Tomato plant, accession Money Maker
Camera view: horizontal (90 deg, fisheye); turntable rotation: 150 degrees
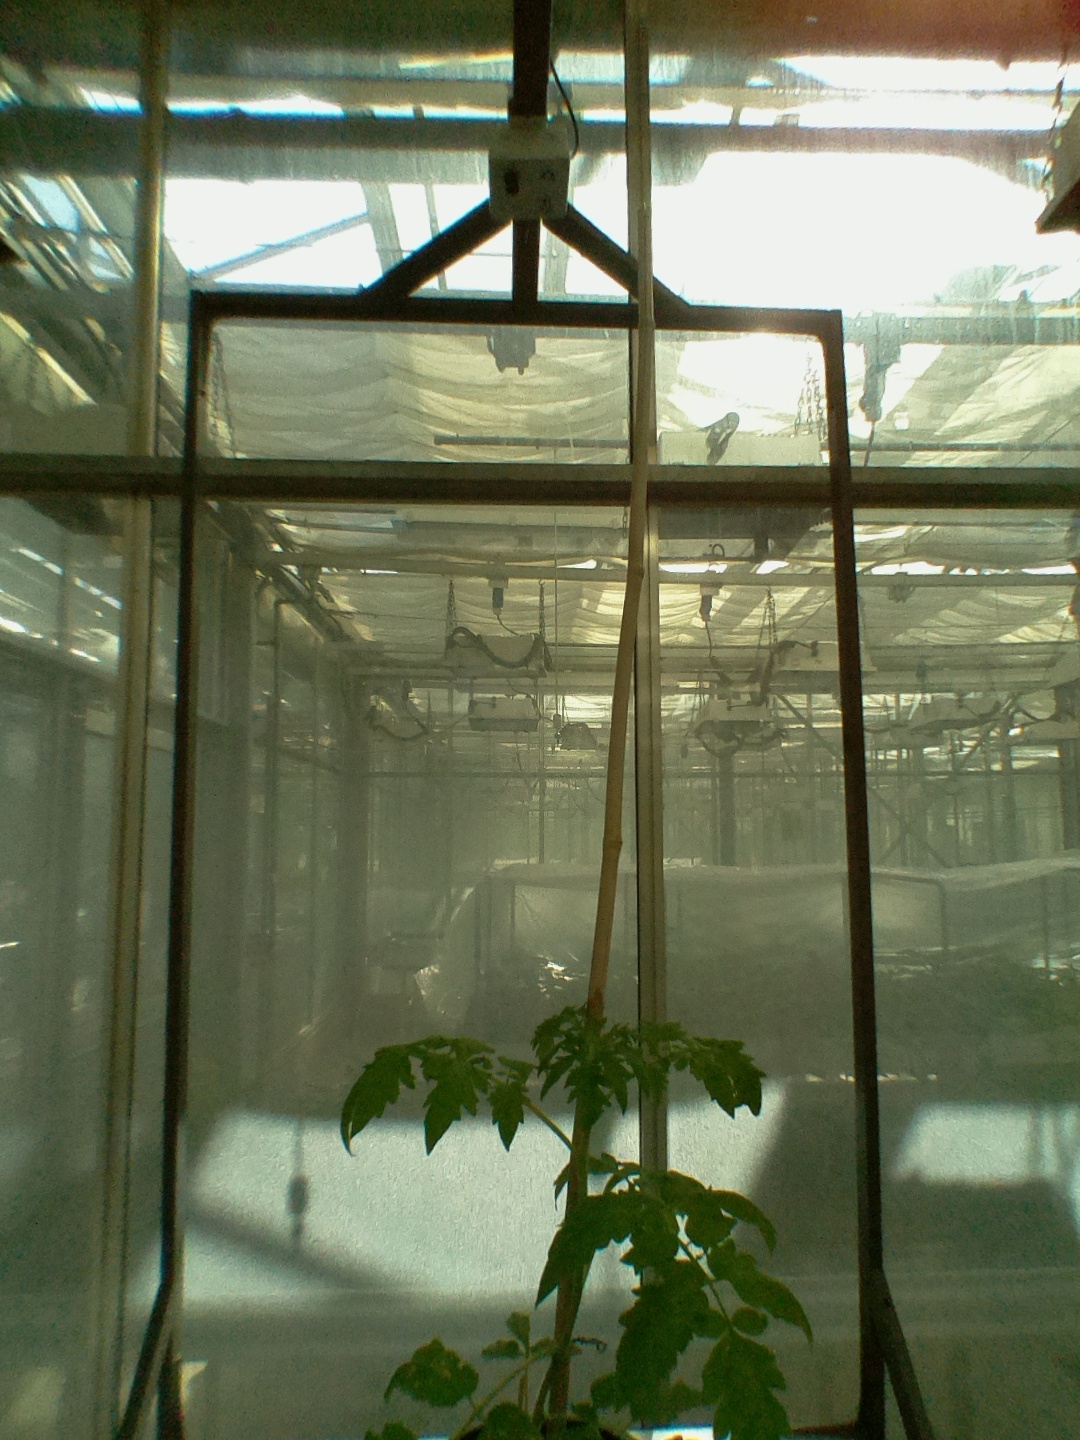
BBCH growth stage 14: 8 of true leaves visible